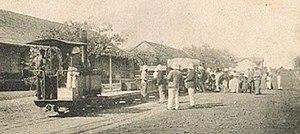
Diego Suarez - Chemin de fer d'Antsirane au Cap d'Ambre